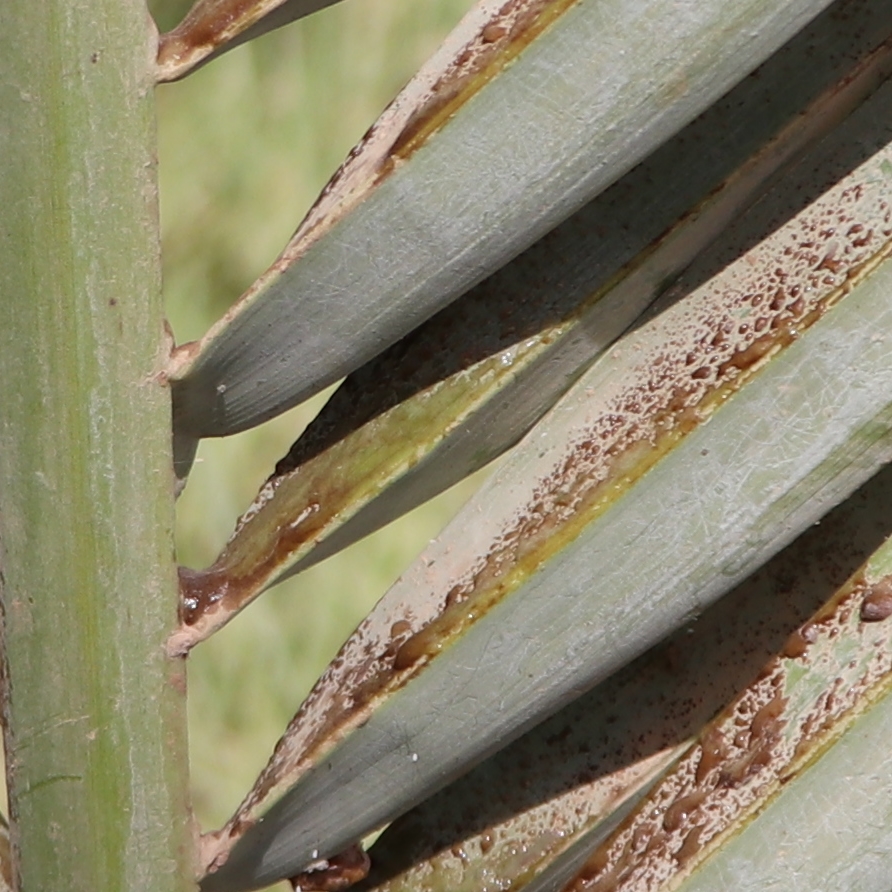
Label: Honey